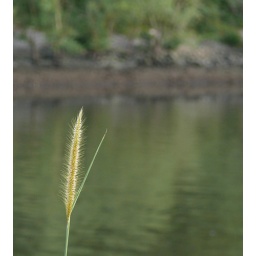
plant by the river